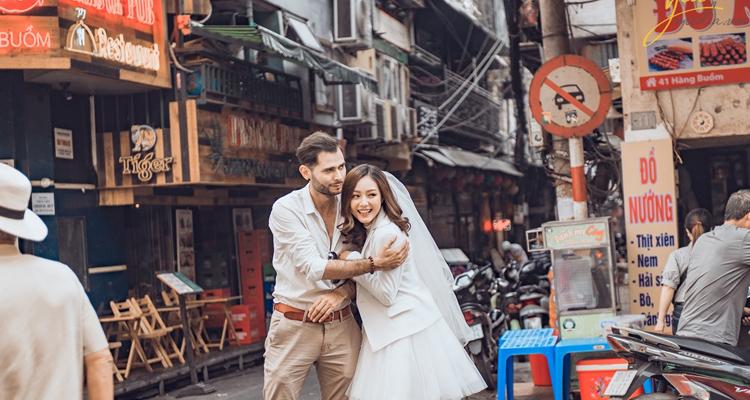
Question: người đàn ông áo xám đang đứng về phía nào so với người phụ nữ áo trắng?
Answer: người đàn ông áo xám đang đứng phía sau người phụ nữ áo trắng